Jean Peters (tactical media artist)

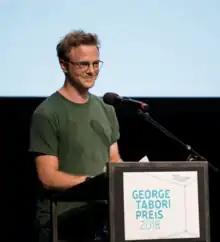
Jean Peters at the George Tabori Prize in 2018 in Berlin.

Peters holds several master's degrees in political science from the Free University Berlin, the School of Oriental and African Studies in London and the Humboldt-Viadrina School of Governance in Berlin. In public, his true identity is not completely clear, since he publicly appears with different names and also changes names in interviews.